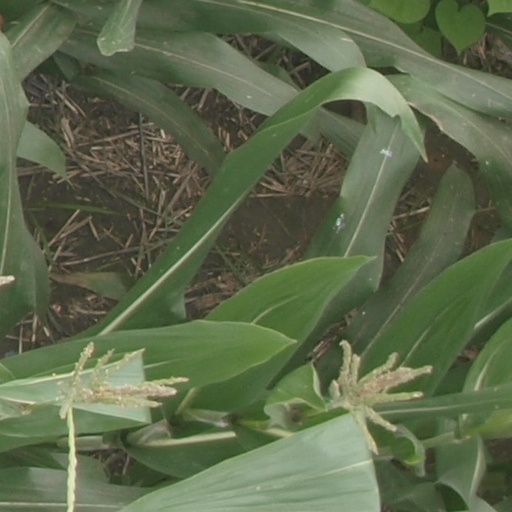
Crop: maize; corn